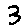
Label: 3